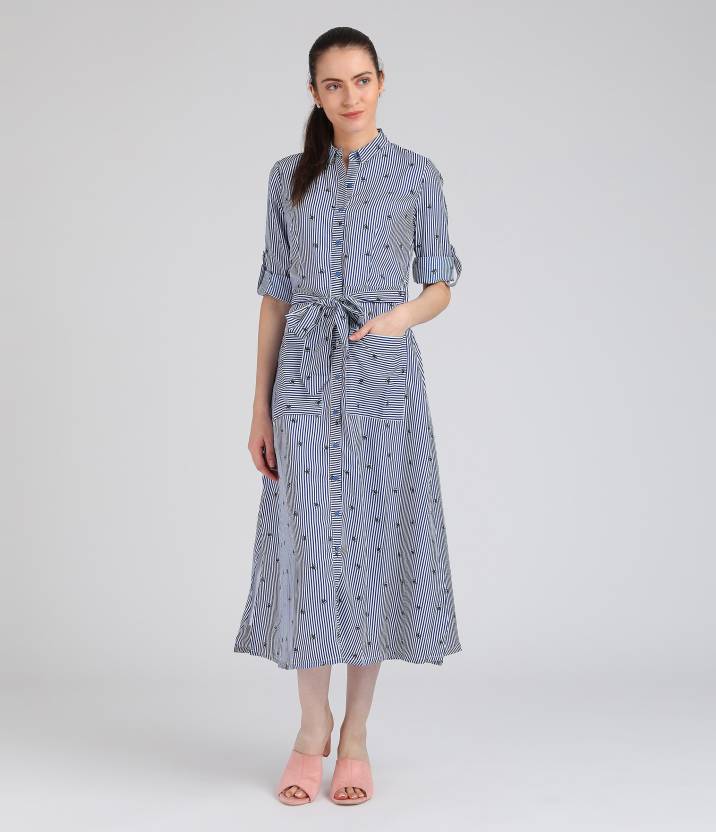
Product: Women Shirt White, Blue Dress
Price: ₹759
Colors: White and  Blue
Pattern: Striped
Other details: Button Closure at Front